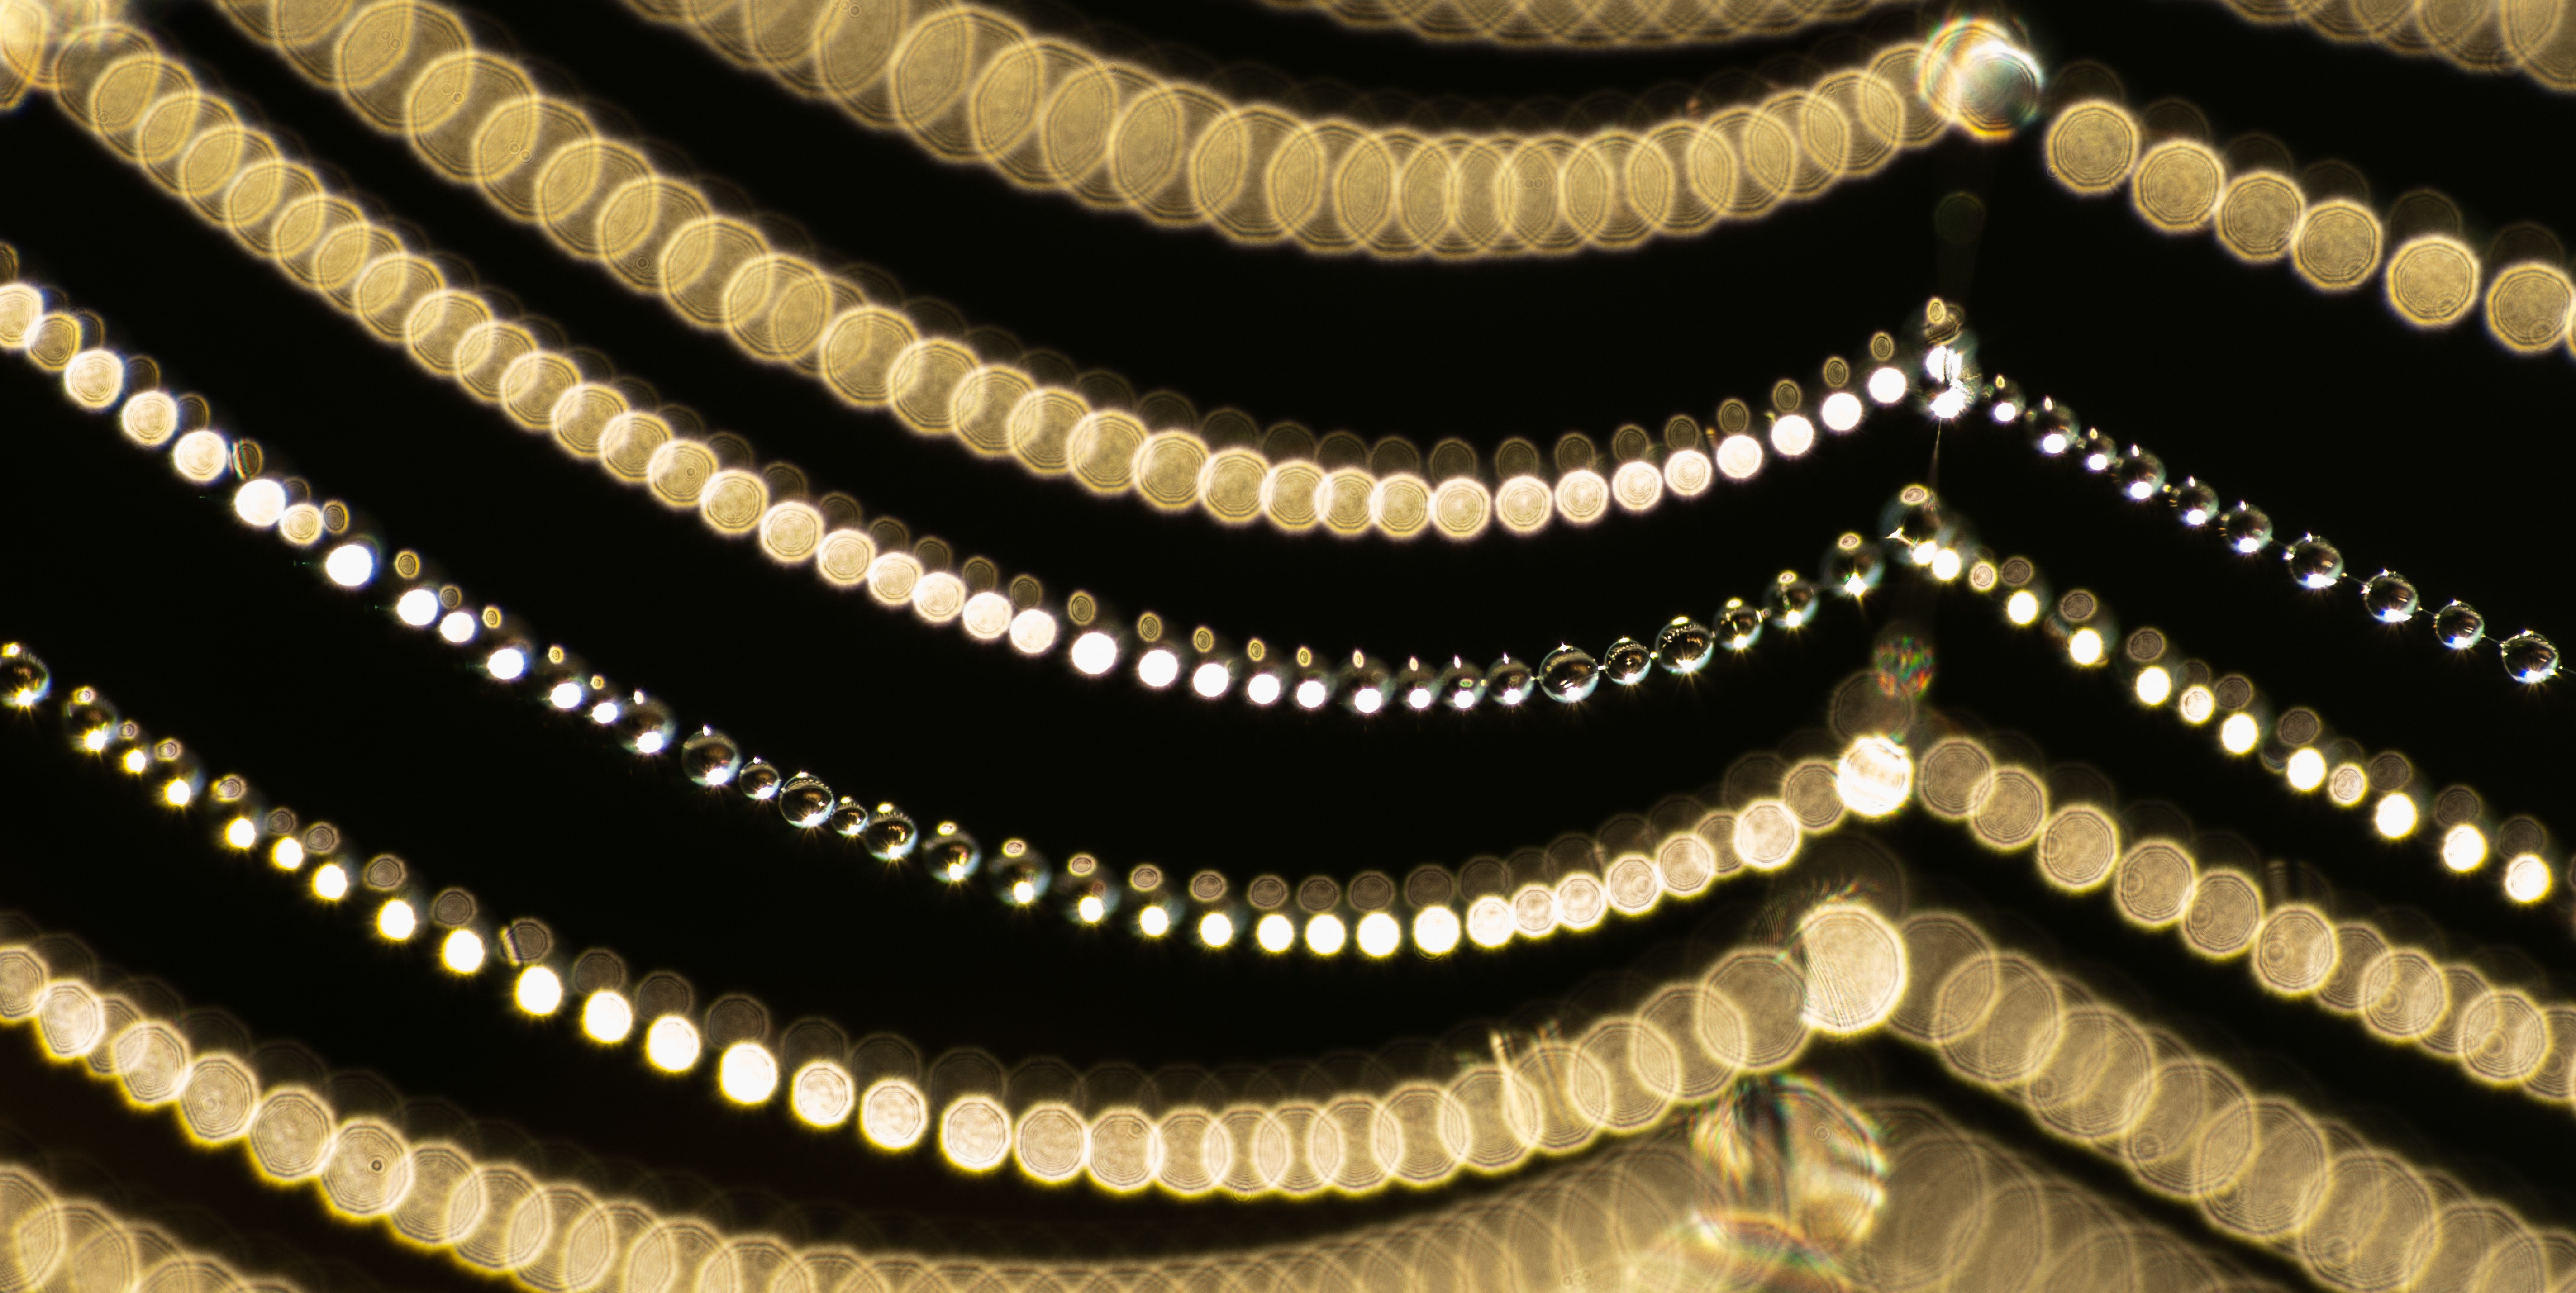
nature, light, spiral, chain, spiderweb, web, material, cobweb, necklace, jewellery, trap, bokeh background, fashion accessory